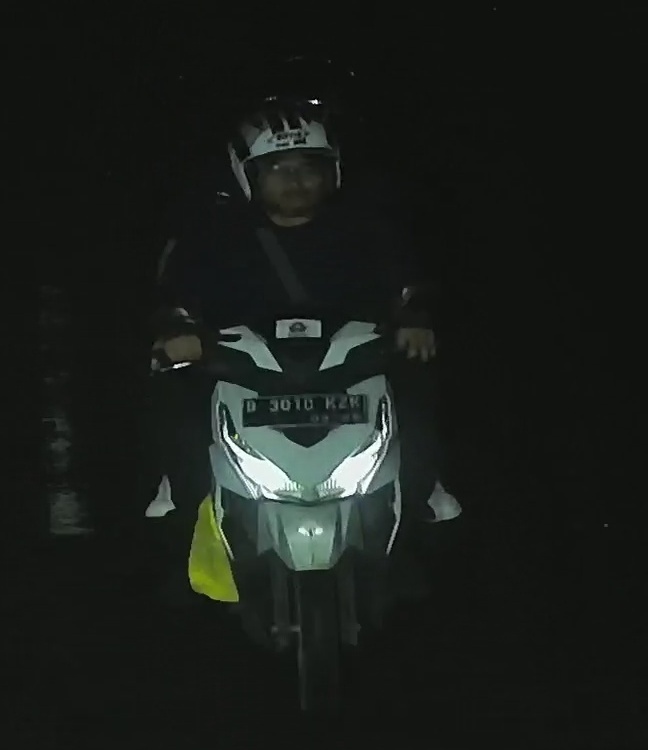
person-with-helmet: 1
person-without-helmet: 0